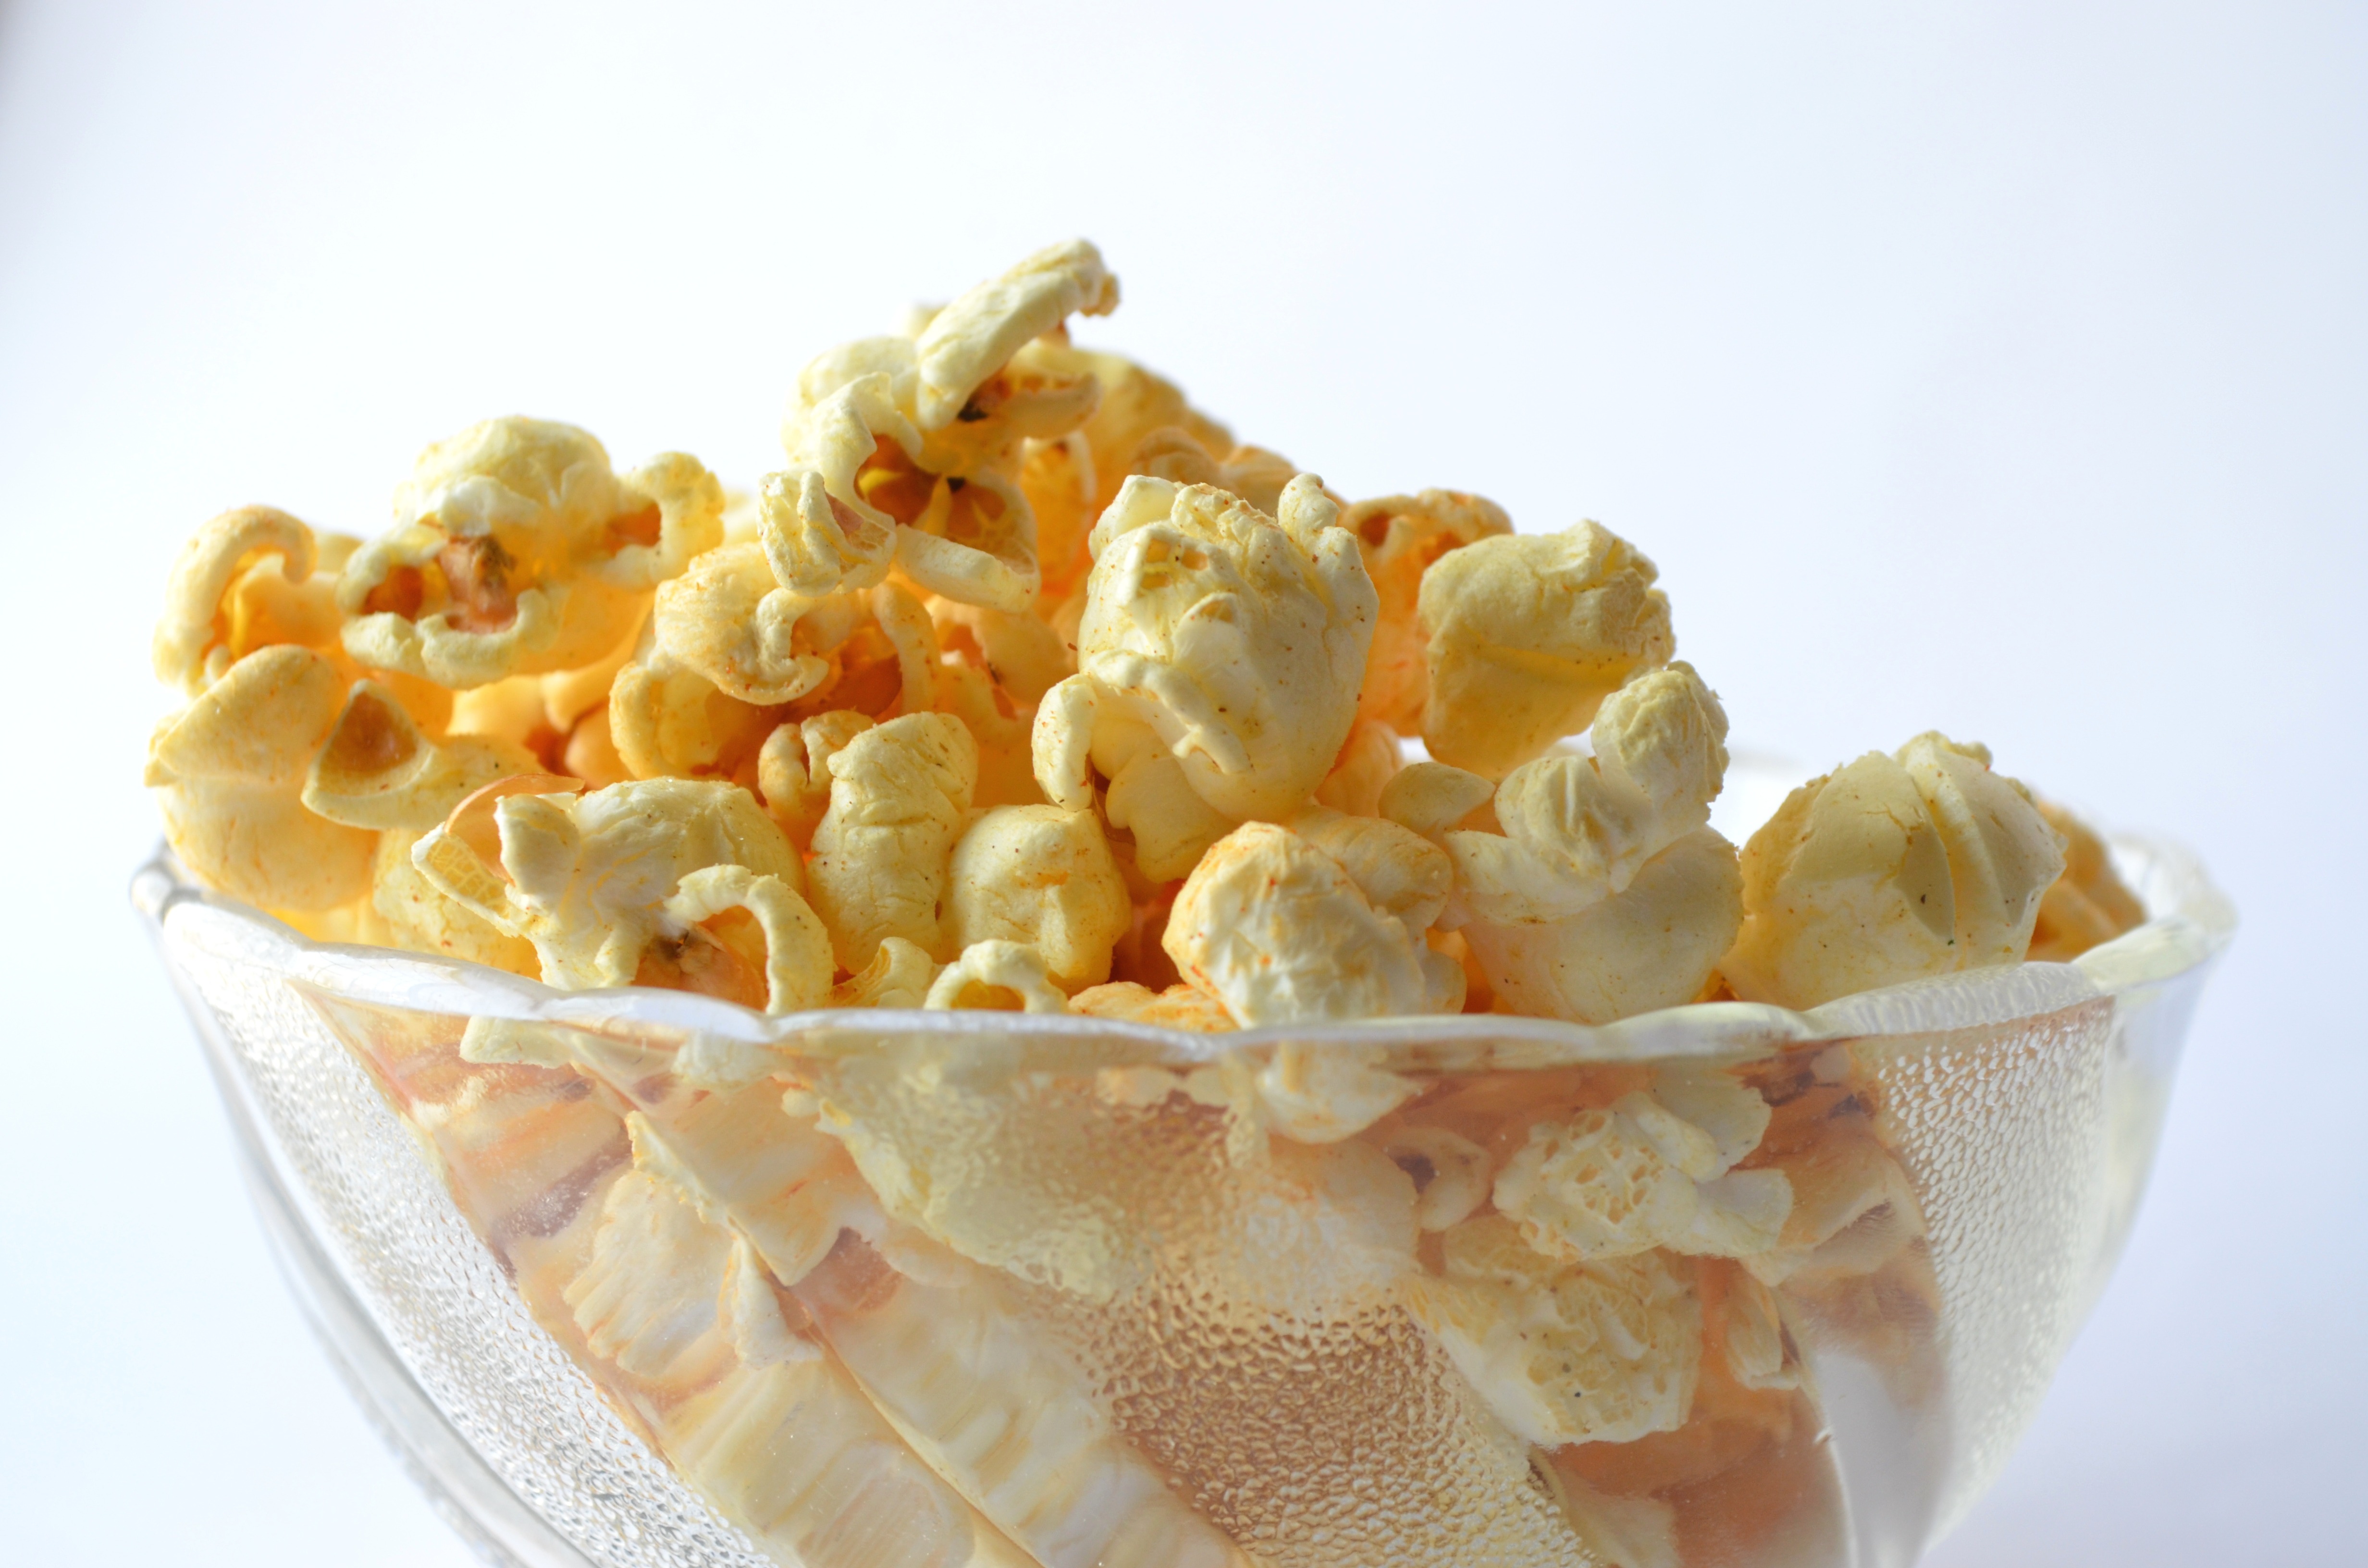
white, bowl, dish, food, produce, corn, yellow, breakfast, snack, dessert, cuisine, delicious, popcorn, tasty, movie, edible, entertainment, grains, easy, junk food, salted, popped, kernels, buttered, snack food